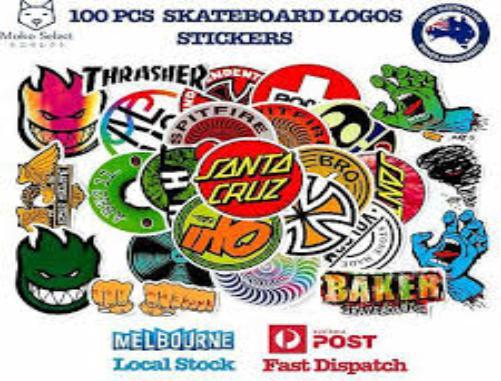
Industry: Sports